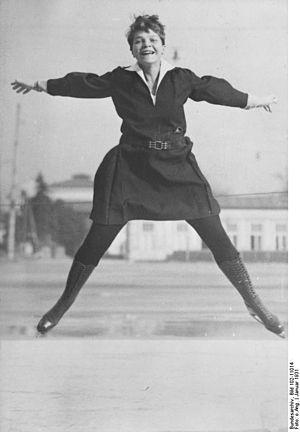
Herma Szabó, née le 22 février 1902 à Vienne et décédée le 7 mai 1986 à Admont, était une patineuse artistique autrichienne, première championne olympique de la discipline lors des JO de 1924 à Chamonix et l'une des quatre femmes à avoir remporté à cinq reprises les championnats du monde. Elle est la patineuse autrichienne ayant remporté le plus de récompenses.